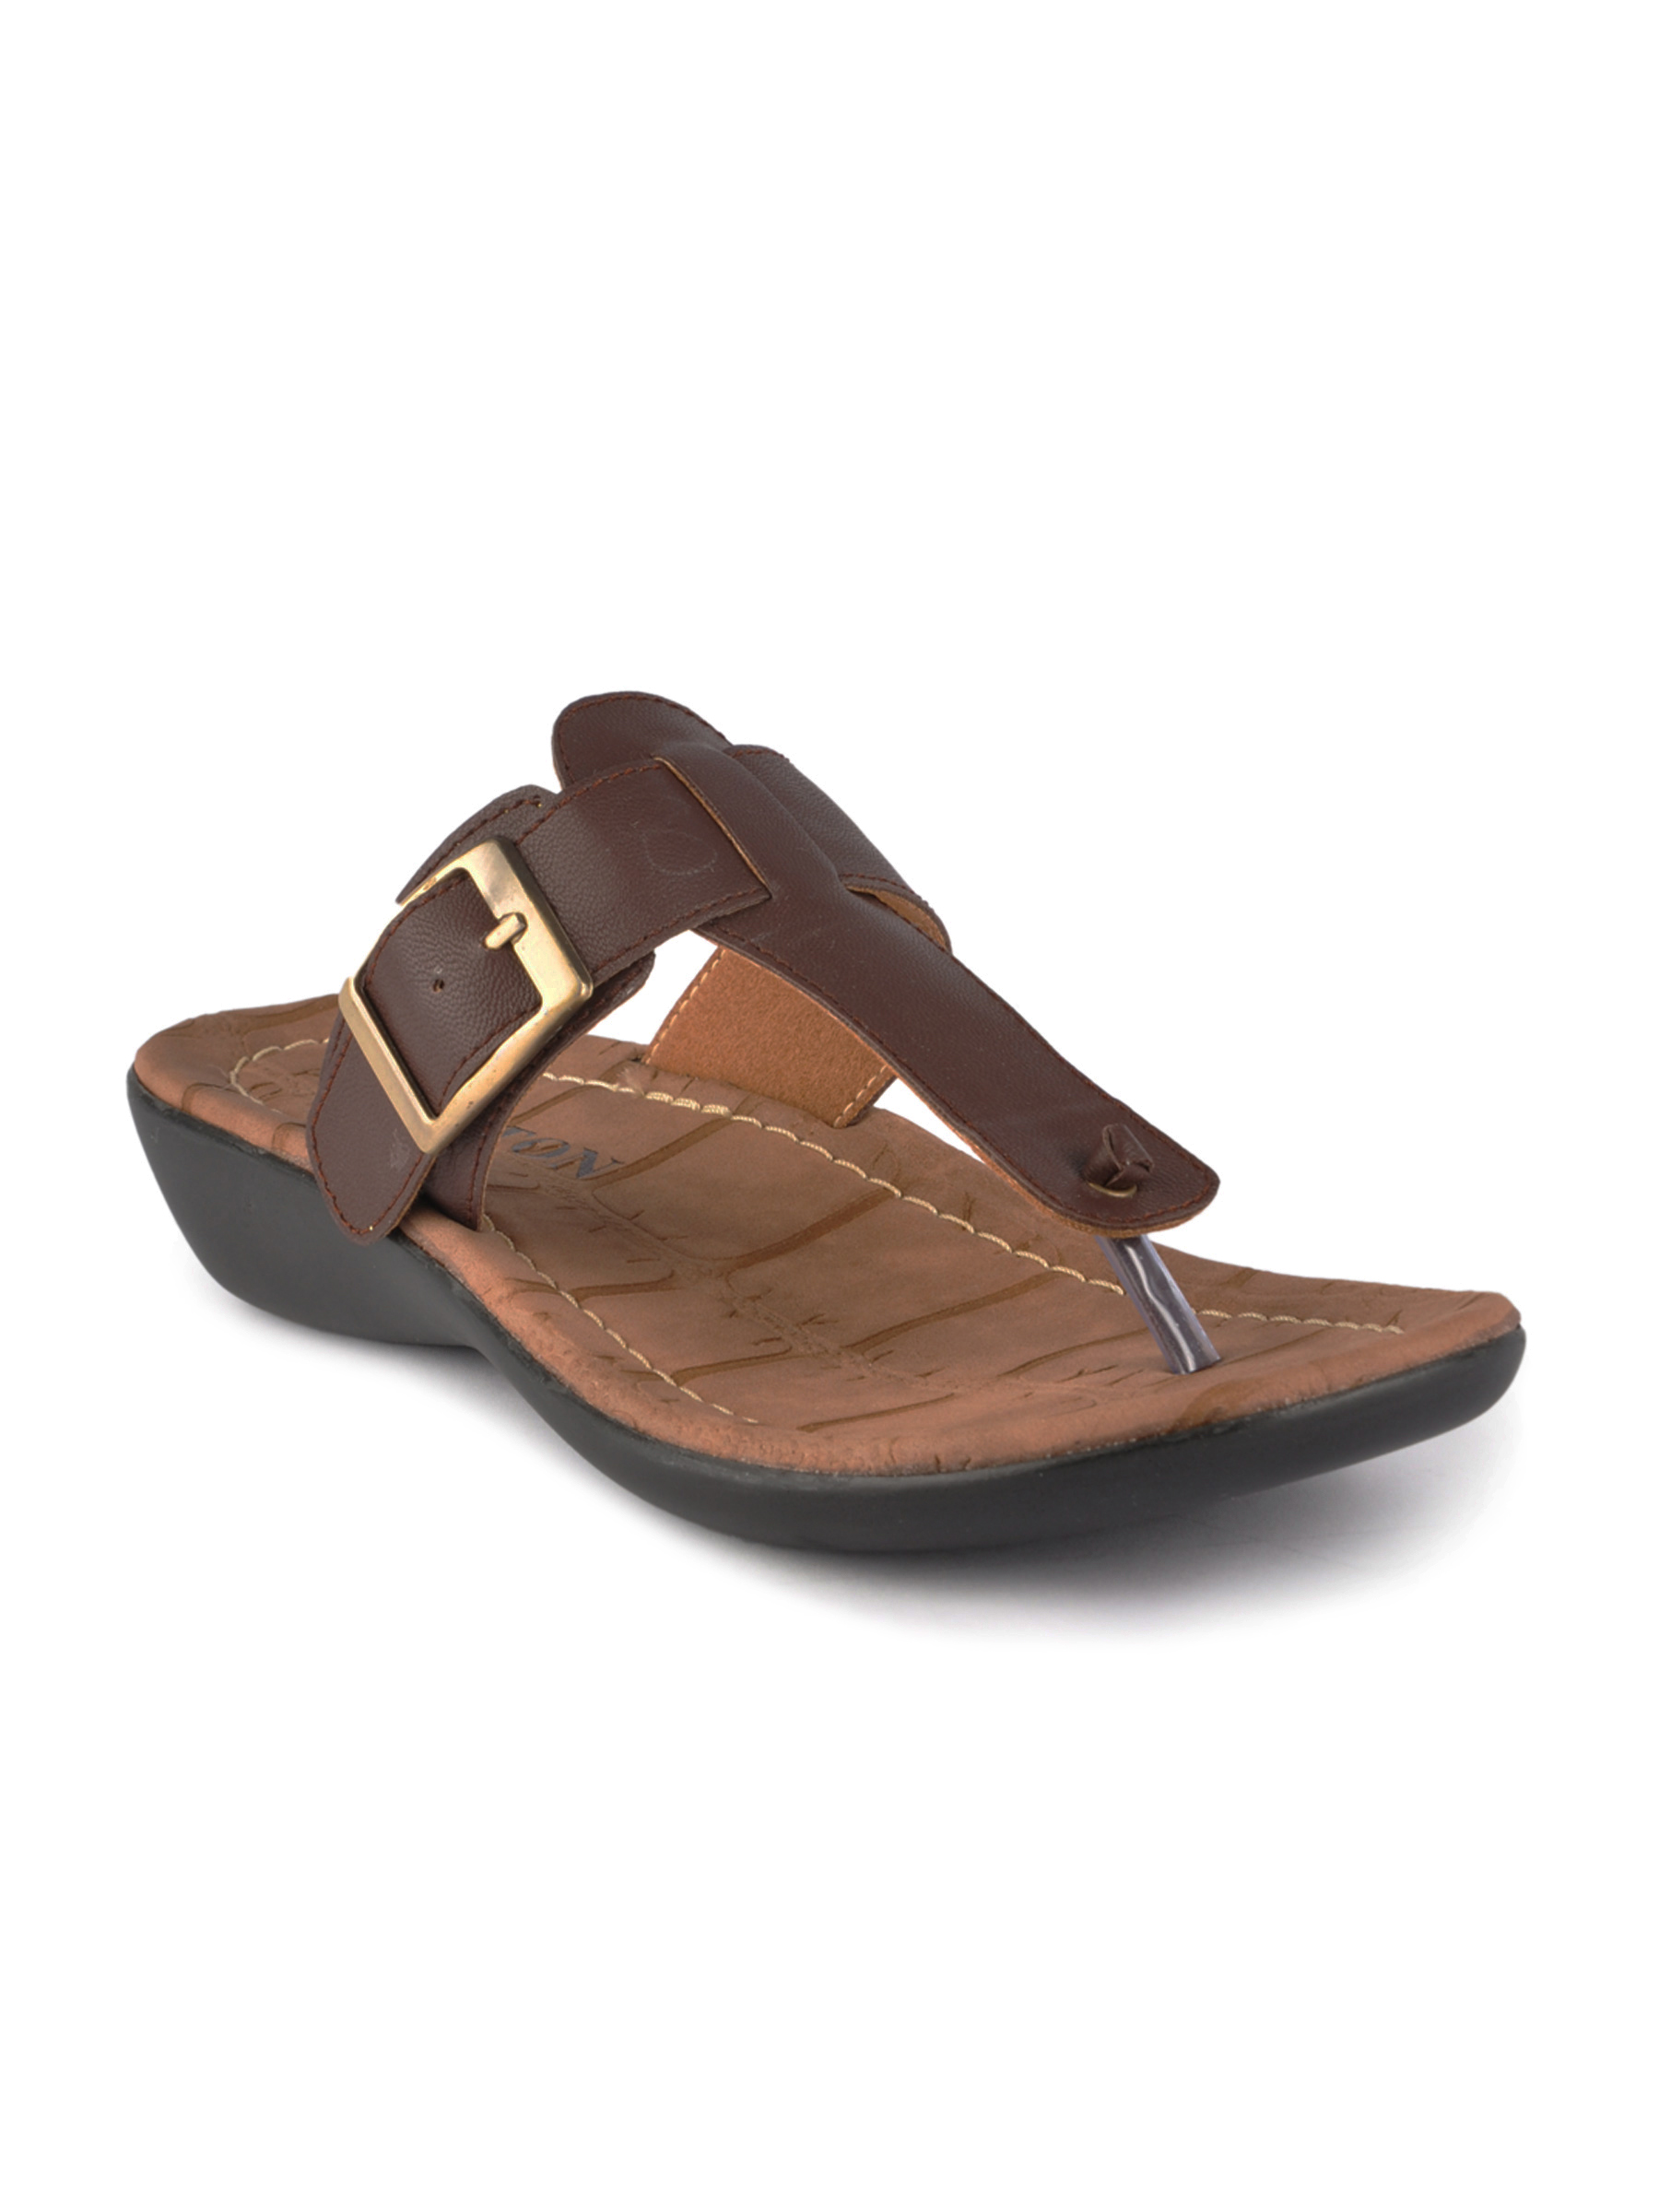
Carlton London Women Casual Brown Sandals
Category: Footwear / Shoes / Flats
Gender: Women
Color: Brown
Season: Fall 2011
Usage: Casual